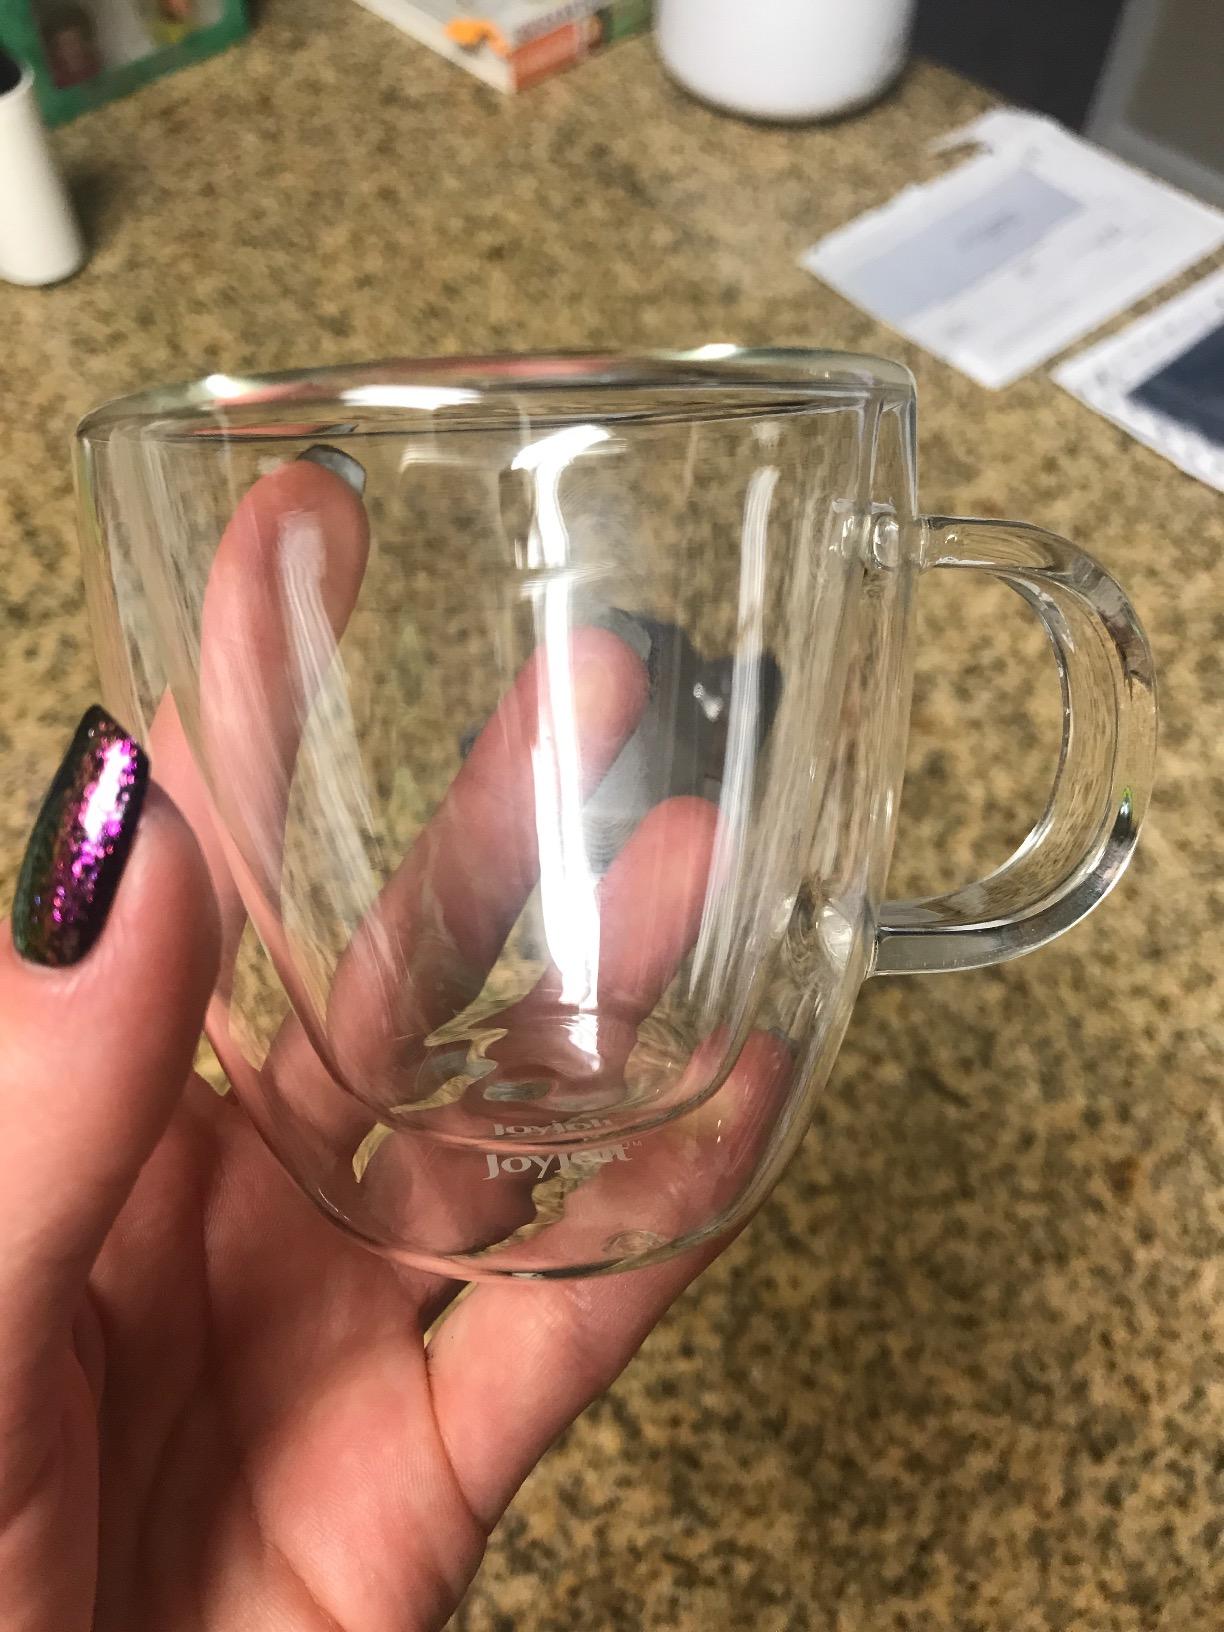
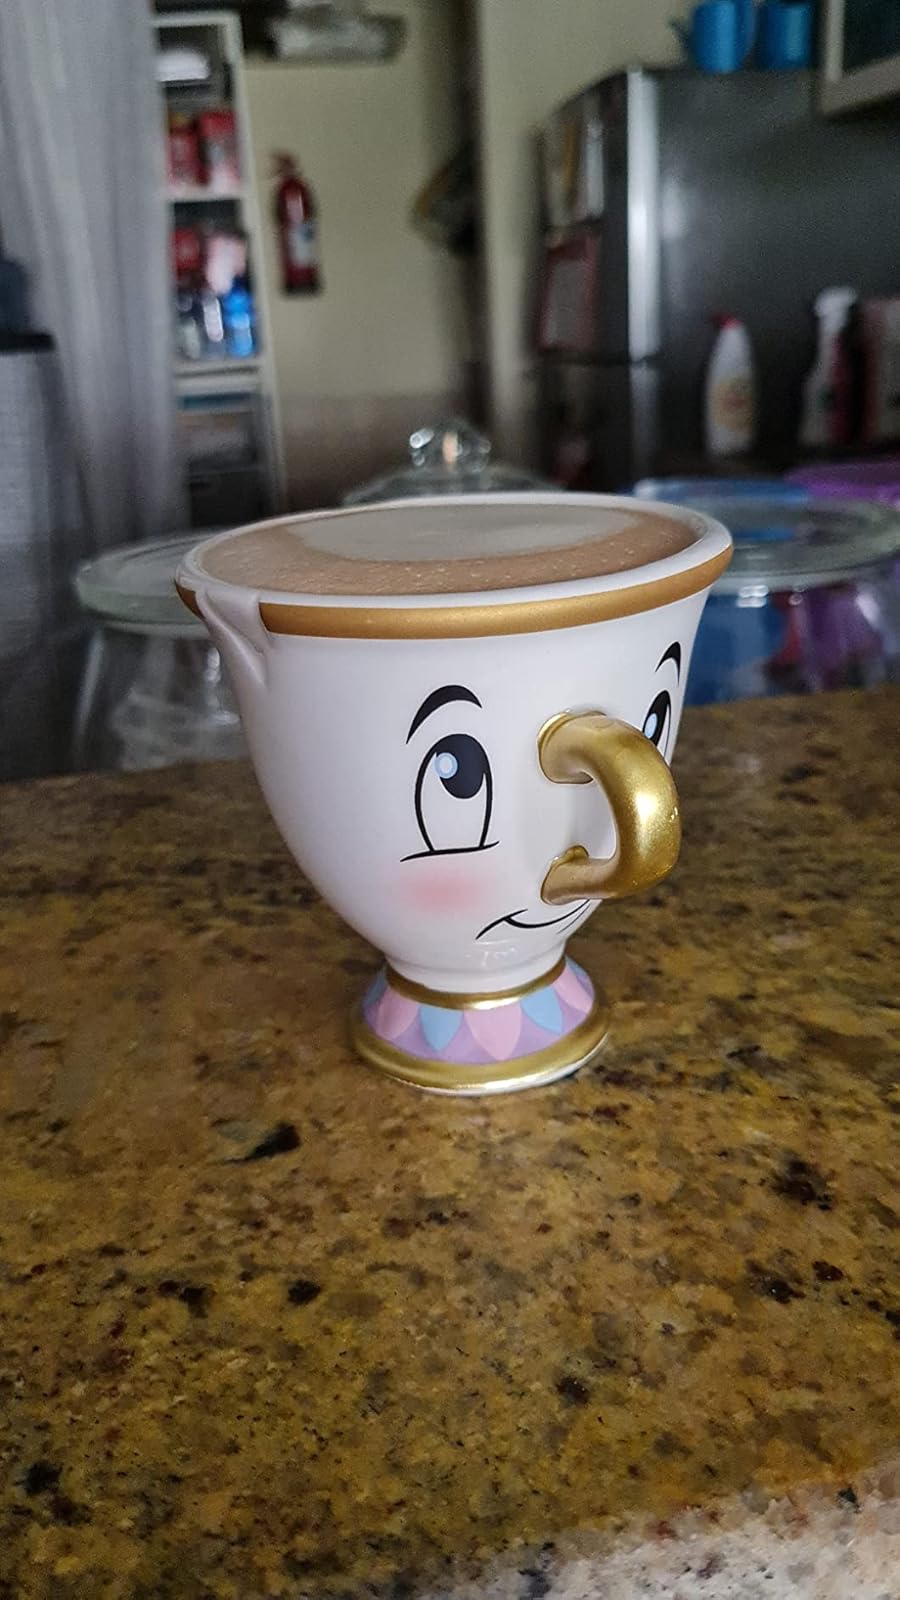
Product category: items_mug
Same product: no